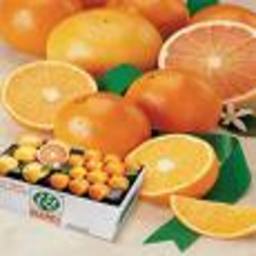
Label: peels